2018 Cannes Film Festival

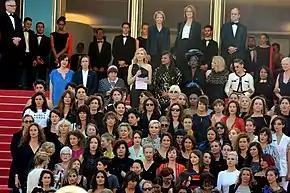
Demonstration by female filmmakers demanding equality between men and women in the film industry, 12 May.

The festival opened with "Everybody Knows" by Asghar Farhadi, and closed with "The Man Who Killed Don Quixote" by Terry Gilliam.